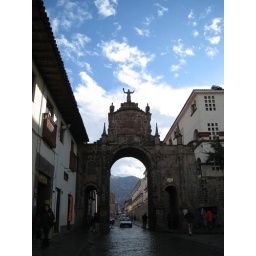
arch between plaza san francisco leading to central market near san pedro train station